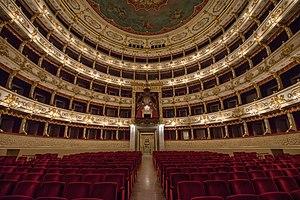
Le Teatro Regio de Parme est un opéra du XIXᵉ siècle, initialement dénommé Nuovo Teatro Ducale. Il est le plus prestigieux des douze théâtres de la ville, l'un des plus célèbres théâtres lyriques d'Italie et symbolise la passion des Parmesans pour la musique.